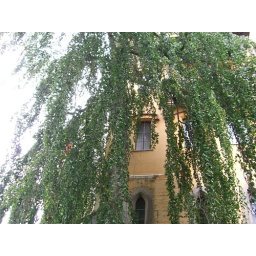
the castle covered by the tree and leaves